Lowther Hills

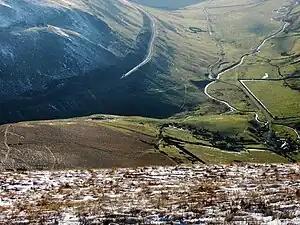
View into the Dalveen Pass (looking South) from Cold Moss in the Lowther Hills, Upper Dalveen House right foreground, Southern Uplands of Scotland.

The north west boundary of the hills runs up the Crawick Water in a north easterly direction from where the Crawick Water runs into the River Nith. This boundary follows the B740 road through Crawfordjohn and connects to the old trunk road north which was used before the M74 was built on its present route. North of the B740 the hills gradually drop out into the Central Lowlands of Scotland though Tinto is an outlier 11 kilometres north of Abington. The south east boundary of the hills is formed by the Forest of Ae which is one of the largest forests in Britain at 10,000 hectares. A continuous band of trees runs, again in a north easterly direction, from Auldgirth on the River Nith (9 kilometres south of Thornhill), for some 26 kilometres till it meets the M74 motorway 10 kilometres north of Beattock. Continuing south of Ae leads into the plain that surrounds the town of Dumfries.